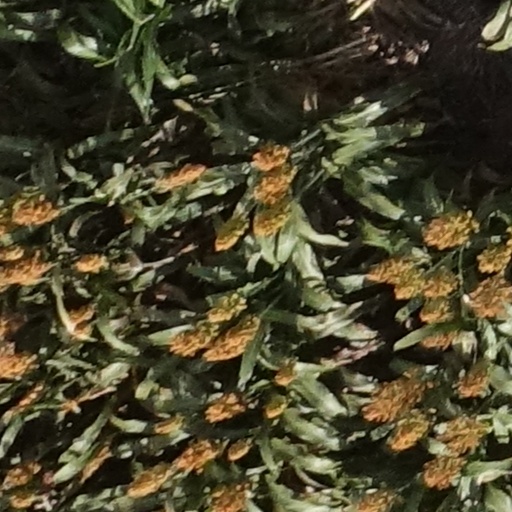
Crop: sorghum